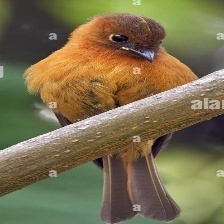
Species: CINNAMON FLYCATCHER
Scientific name: PYRRHOMYIAS CINNAMOMEUS